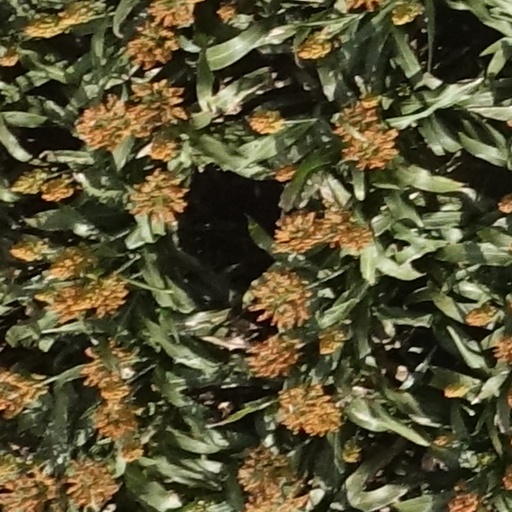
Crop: sorghum